Whisky

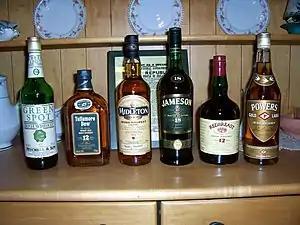
Various Irish whiskeys

By Canadian law, Canadian whiskies must be produced and aged in Canada, be distilled from a fermented mash of cereal grain, be aged in wood barrels with a capacity limit of for not less than three years, and "possess the aroma, taste and character generally attributed to Canadian whisky". The terms "Canadian Whisky", "Rye Whisky", and "Canadian Rye Whisky" are legally indistinguishable in Canada and do not require any specific grain in their production and are often blends of two or more grains. Canadian whiskies may contain caramel and flavouring in addition to the distilled mash spirits, and there is no maximum limit on the alcohol level of the distillation. The minimum bottling proof is 40% ABV. To be exported under one of the "Canadian Whisky" designations, a whisky cannot contain more than 9.09% imported spirits.